Vyetka

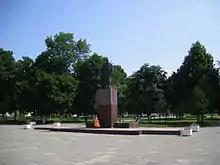
Main Square or Red Square in Vyetka

The city has attractions for tourists such as folk lore, crafts and traditions of Old Believers. There are 64 archaeological monuments, as well as twelve folklore and ethnographic performing arts groups in Vyetka. 55 historical and cultural monuments are located in Vyetka District. In addition, the well-known architectural monuments are the Senozhetsky's Palace in Khalch village and the Merchant Groshikov's house in Vyetka itself. The latter was built in 1897 in the Red Square, which now houses the Folk Art Museum. The museum has exhibits depicting the ancient artifacts, richly carved wooden entrance doors, manuscripts, traditional costumes and woven "rushniki". The collection of Fyodor Grigorjevich Shklyarov is the main source of the Folk Art Museum, which has 5,600 exhibits representing folk culture and life, traditional art and trades of the Vyetka region.